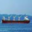
Label: ship